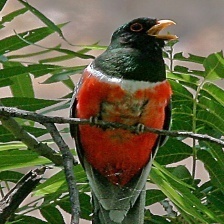
Species: ELEGANT TROGON
Scientific name: TROGON ELEGANS